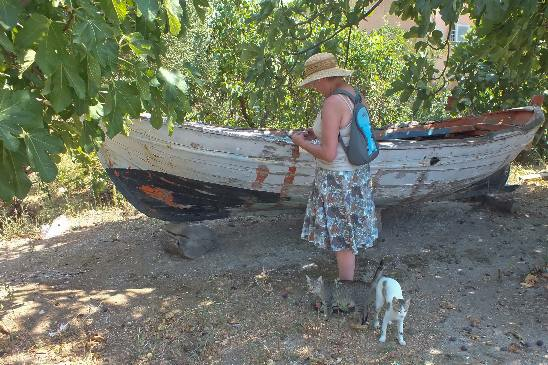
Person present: Yes